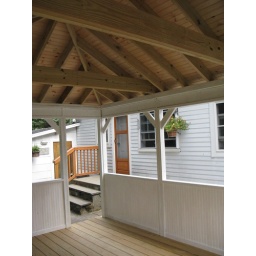
View showing door access in relation to kitchen door.